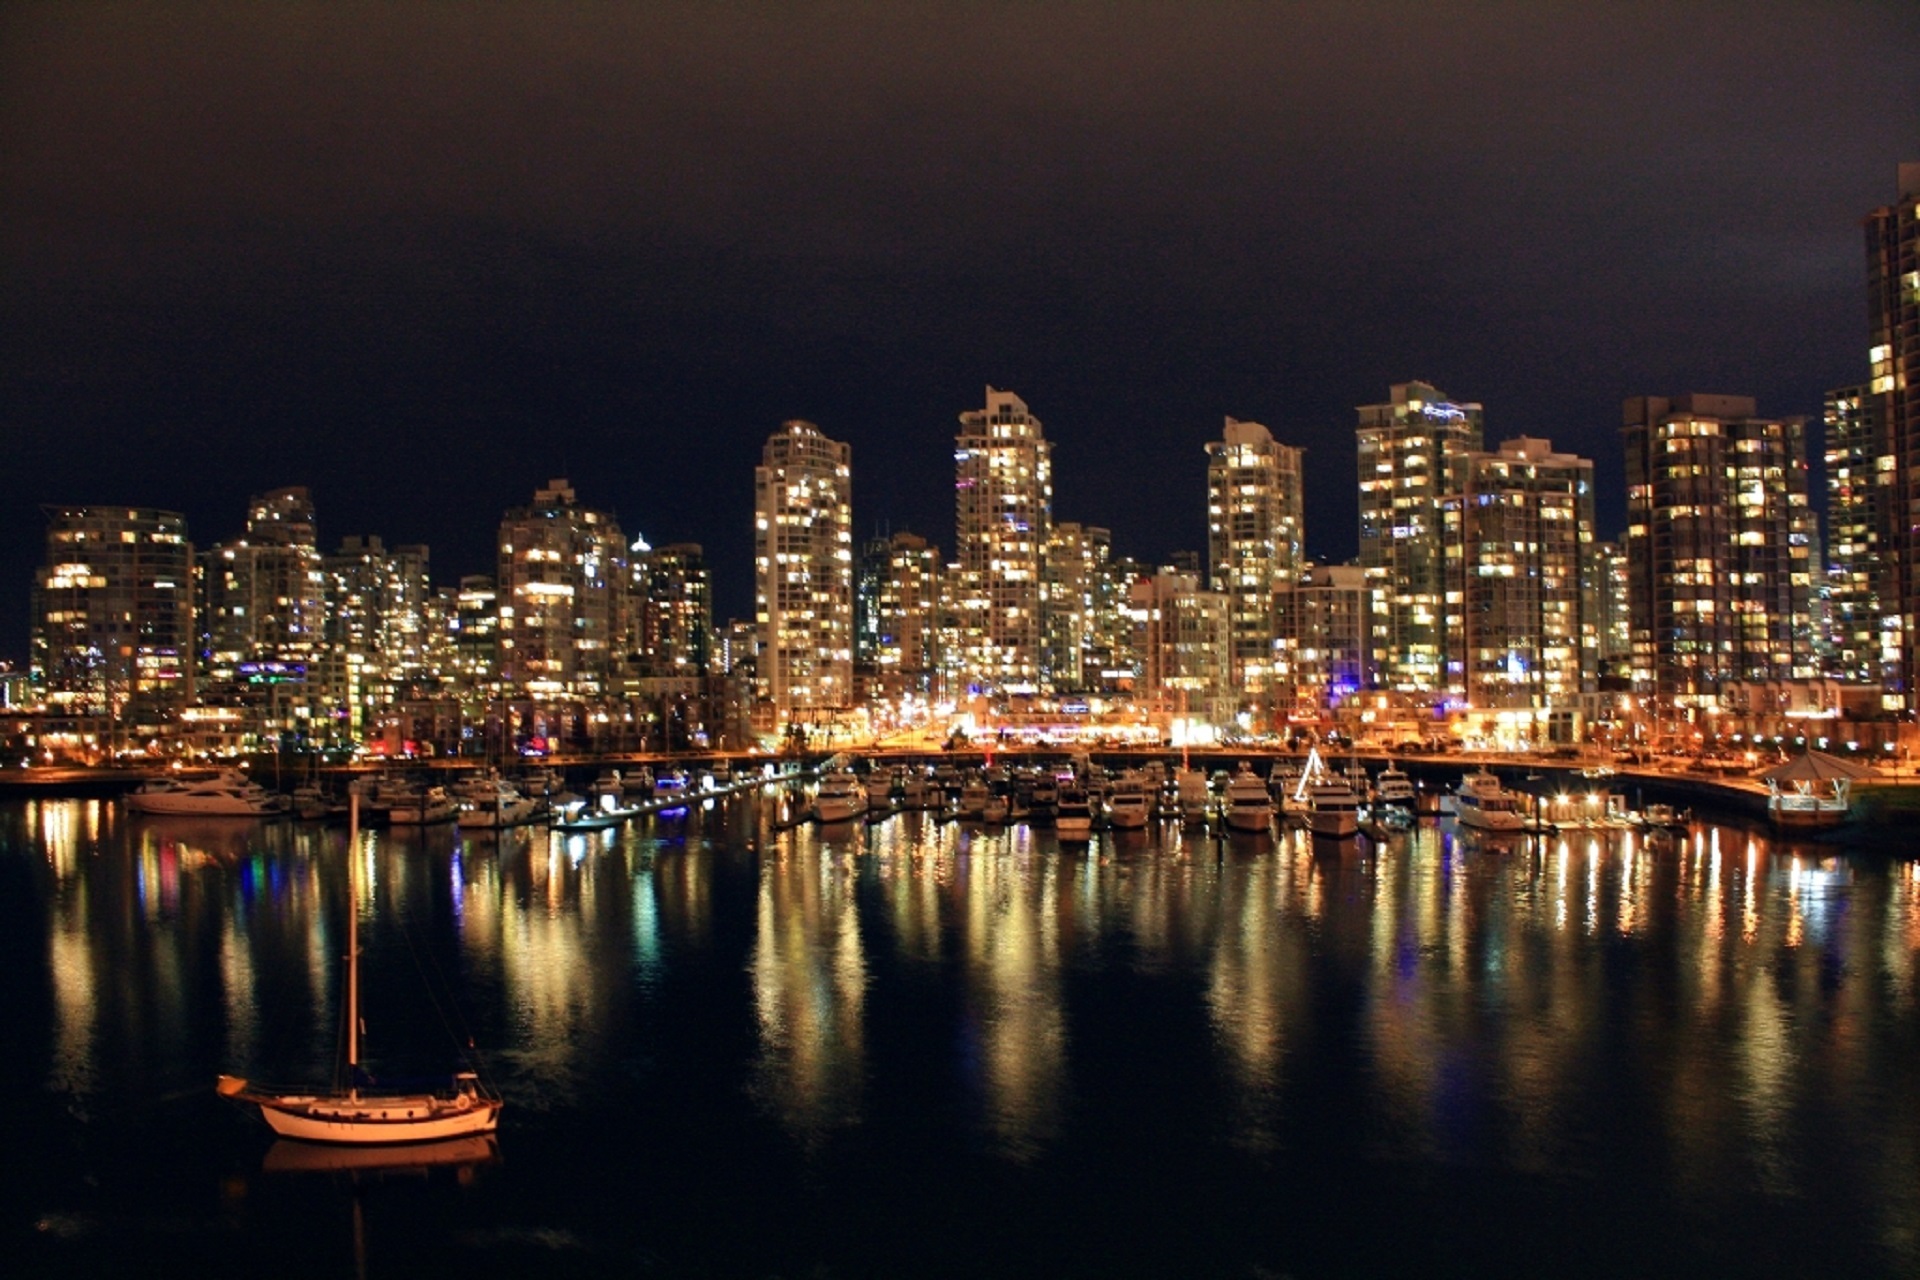
water, horizon, skyline, night, city, skyscraper, urban, cityscape, downtown, dusk, evening, reflection, vancouver, lights, buildings, canada, metropolis, british columbia, urban area, human settlement, metropolitan area